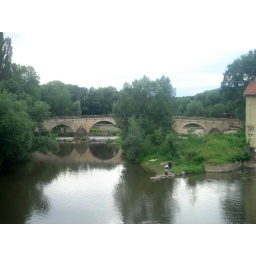
The hardest thing in life is to know which bridge to cross and which to burn